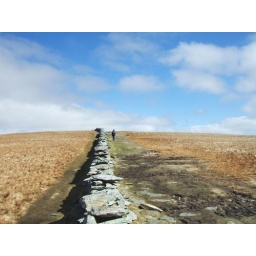
The dry stone wall that runs along the length of High Street in the English Lake District with walker